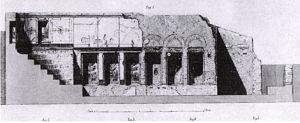
Les jardins de Mécène sont aménagés par Mécène, ami et conseiller politique d'Auguste. Ce sont les premiers jardins de style hellénistique de Rome. Ils se situent sur l'Esquilin, sur l'agger du mur servien et la nécropole attenante, près des jardins de Lamia.
L'« auditorium de Mécène », qui en réalité est plus un nymphée qu'un auditorium, est un monument de l'ancienne Rome, situé sur le Largo Leopardi, le long de la Via Merulana, dans le quartier de l'Esquilin à Rome. Le site, géré par la Sovrintendenza Capitolina, peut être visité sur rendez-vous.